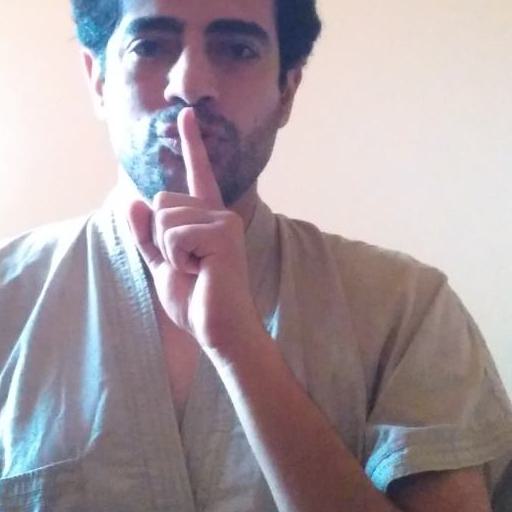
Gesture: mute